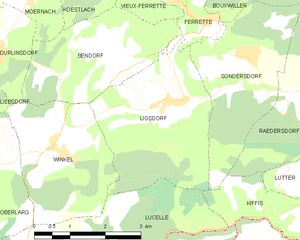
Carte des communes françaises